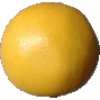
Label: white_grapefruit